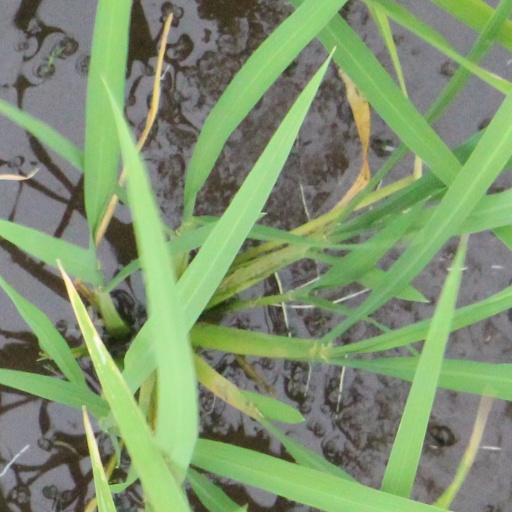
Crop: rice